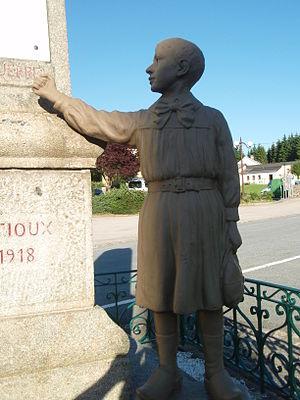
Monument aux morts pacifiste de Gentioux (Creuse)
Le monument aux morts de Gentioux, d'inspiration pacifiste, est situé dans la commune de Gentioux-Pigerolles dans le département de la Creuse et la région Nouvelle-Aquitaine.